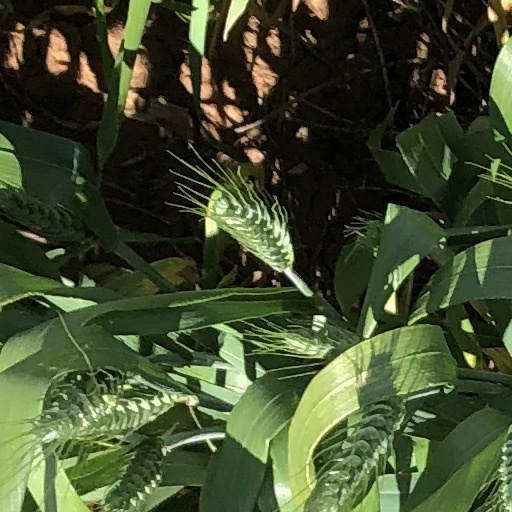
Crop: wheat